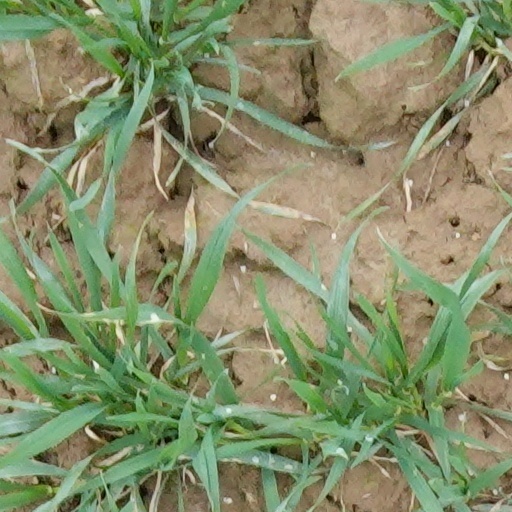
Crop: wheat